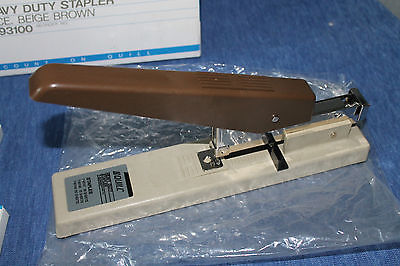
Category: stapler